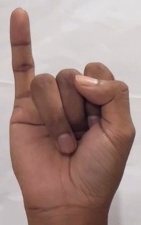
ASL sign: I